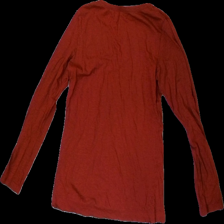
View: back
Type: Top
Category: Ladies
Brand: Kappahl
Colors: Red
Material: 100% Cotton
Cut: Regular
Size: 36
Price range: 50-100
Recommended usage: Reuse
Description: Maroon longsleeve top